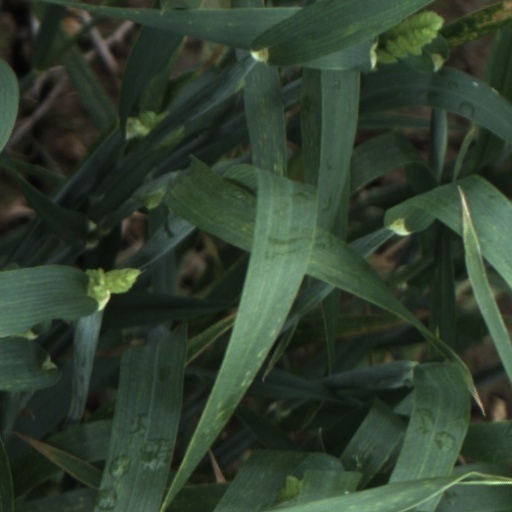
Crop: wheat